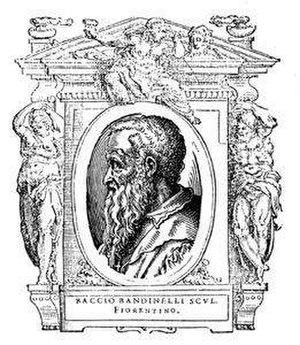
Baccio Bandinelli, Bartolomeo Bandinelli ou Bandelli, ou encore Bartolomeo Brandini, est un sculpteur et peintre italien de la Renaissance.